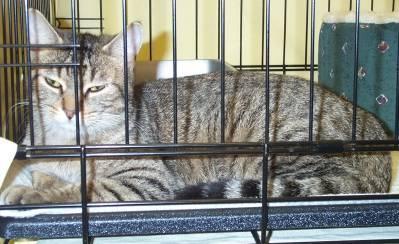
cat